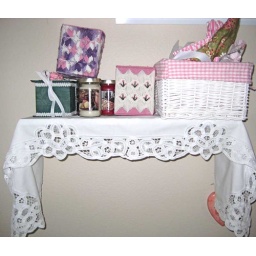
A shelf in my office that holds some of my &amp;quot;junque&amp;quot;!